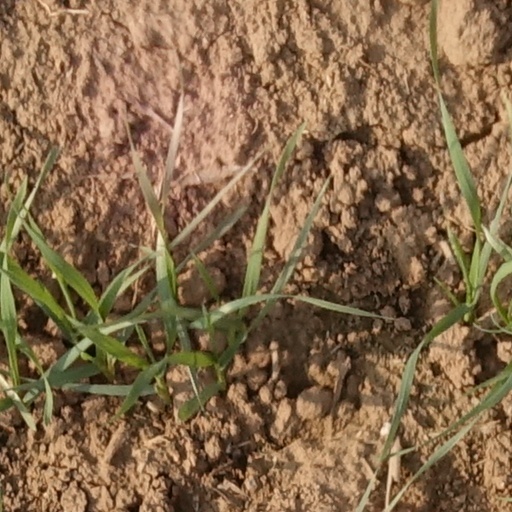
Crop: wheat